James Oswald (merchant)

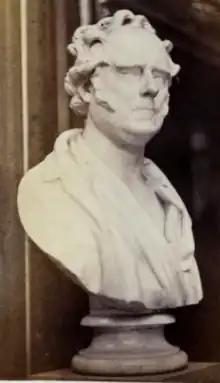
James Oswald MP by James Fillans

James Oswald (2 May 1779 – 3 June 1853) was a Scottish merchant and Member of Parliament (MP) for Glasgow.